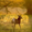
Label: deer